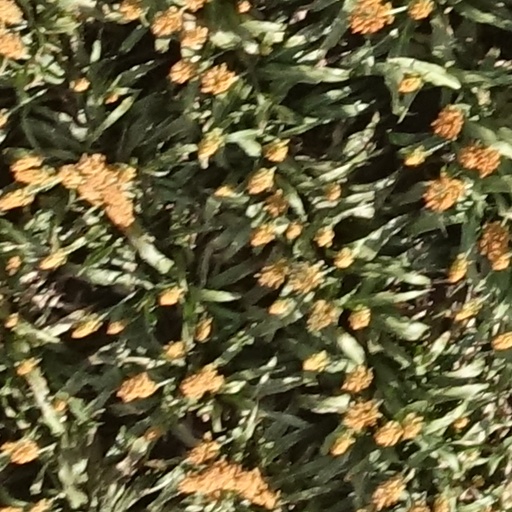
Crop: sorghum